Spider-Bitch (Ashley Barton)

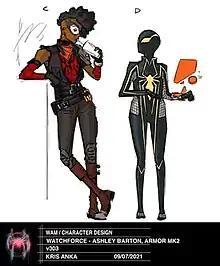
Kris Anka's concept art of a redesigned Ashley Barton / Spider-Kingpin and Felicity Hardy / Scarlet Spider (wearing the Spider-Armor MK II) for "".

Ashley Barton / Spider-Bitch received a figure in Hasbro's "Marvel Legends" line.